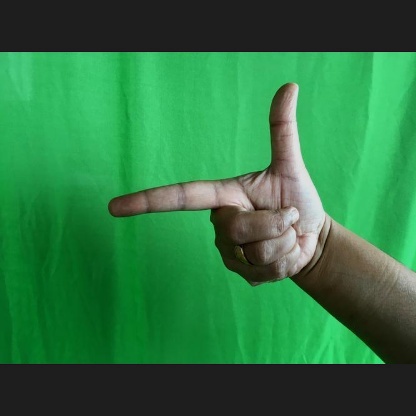
Mudra: Chandrakala